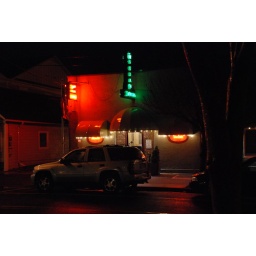
The owner's son said the signs came with the bar in the 1940s